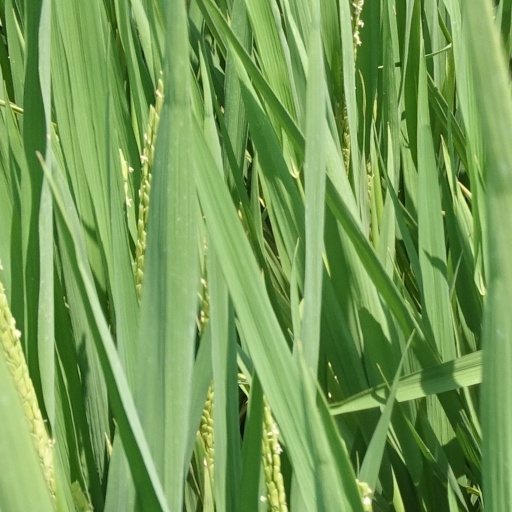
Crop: rice